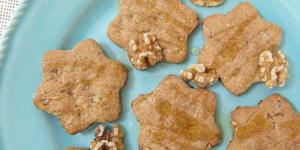
galletas de harina de almendra sin azucar y sin lactosa